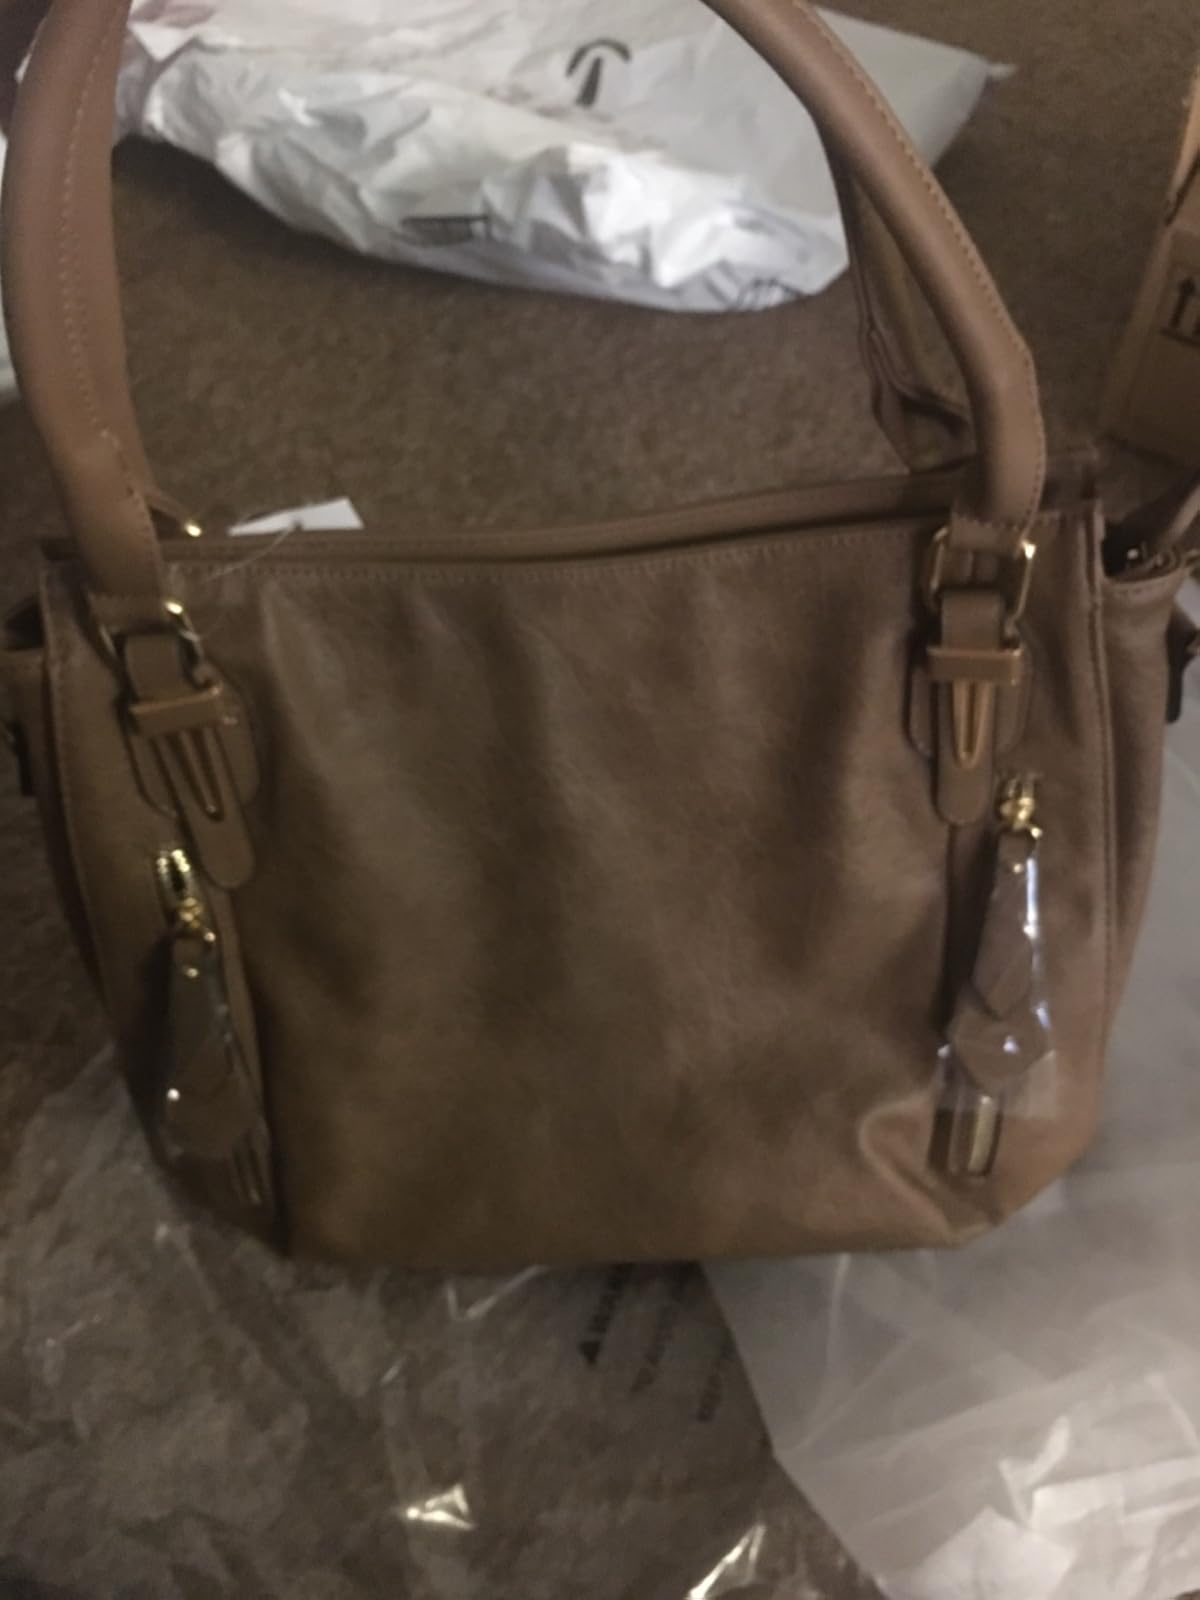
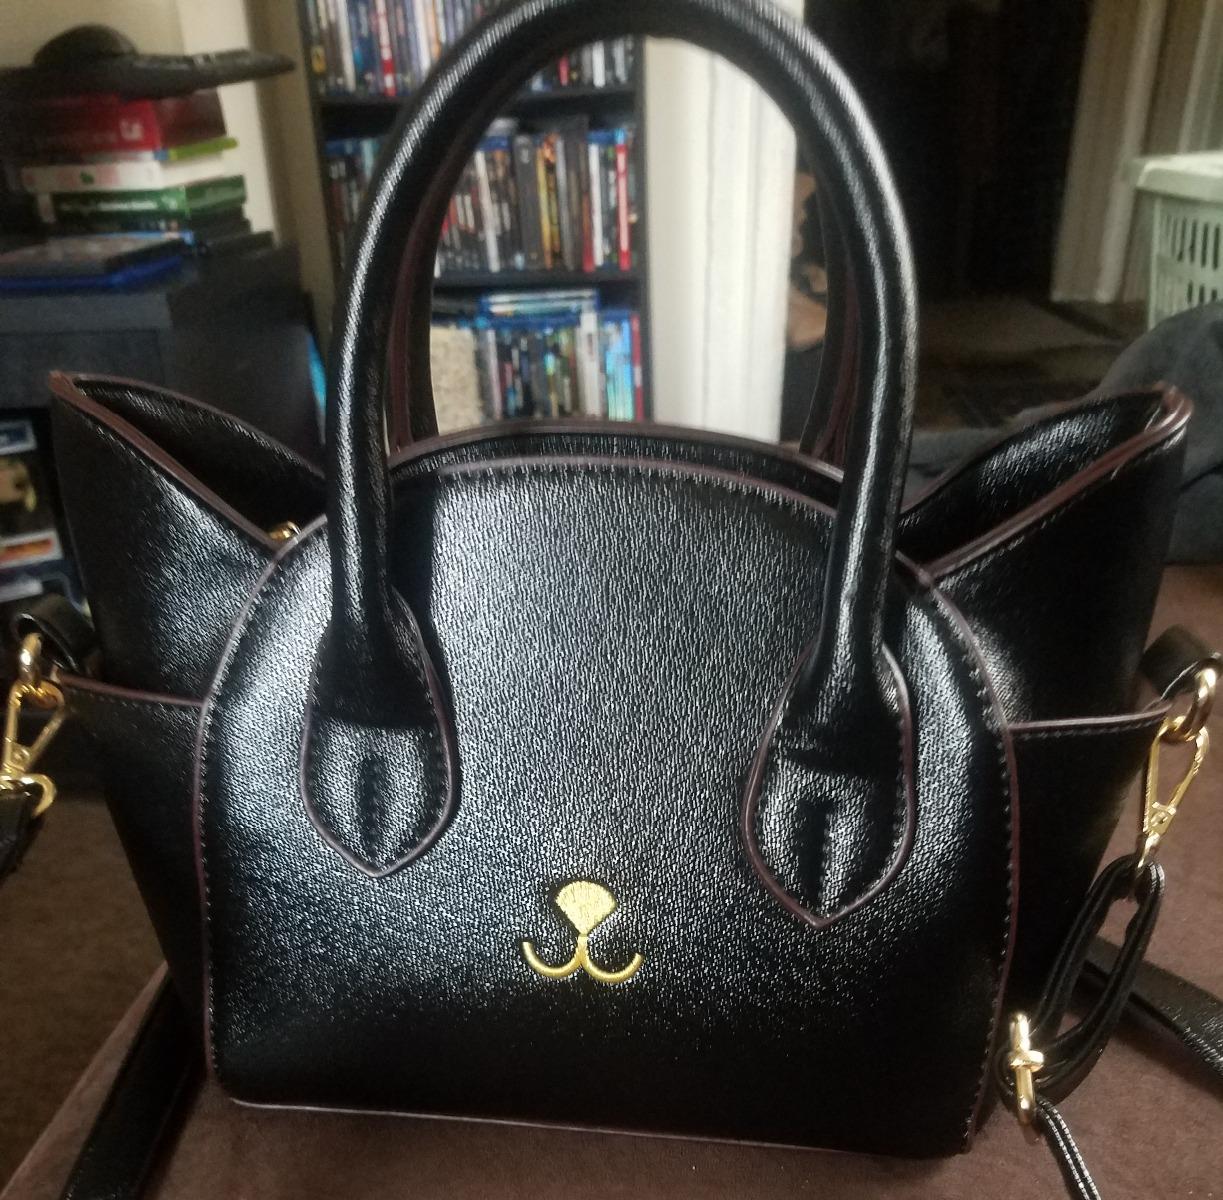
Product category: accessories_handbag
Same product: no